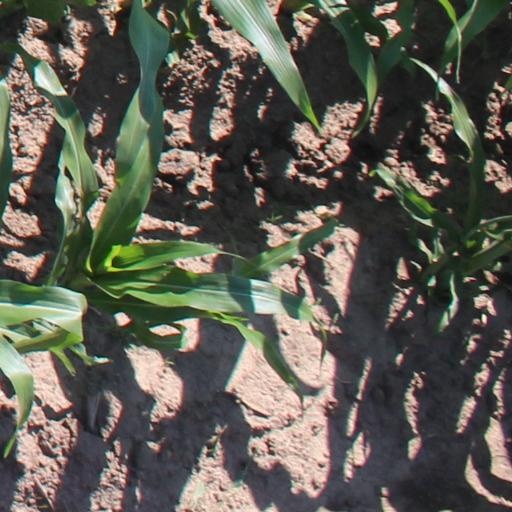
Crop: maize; corn